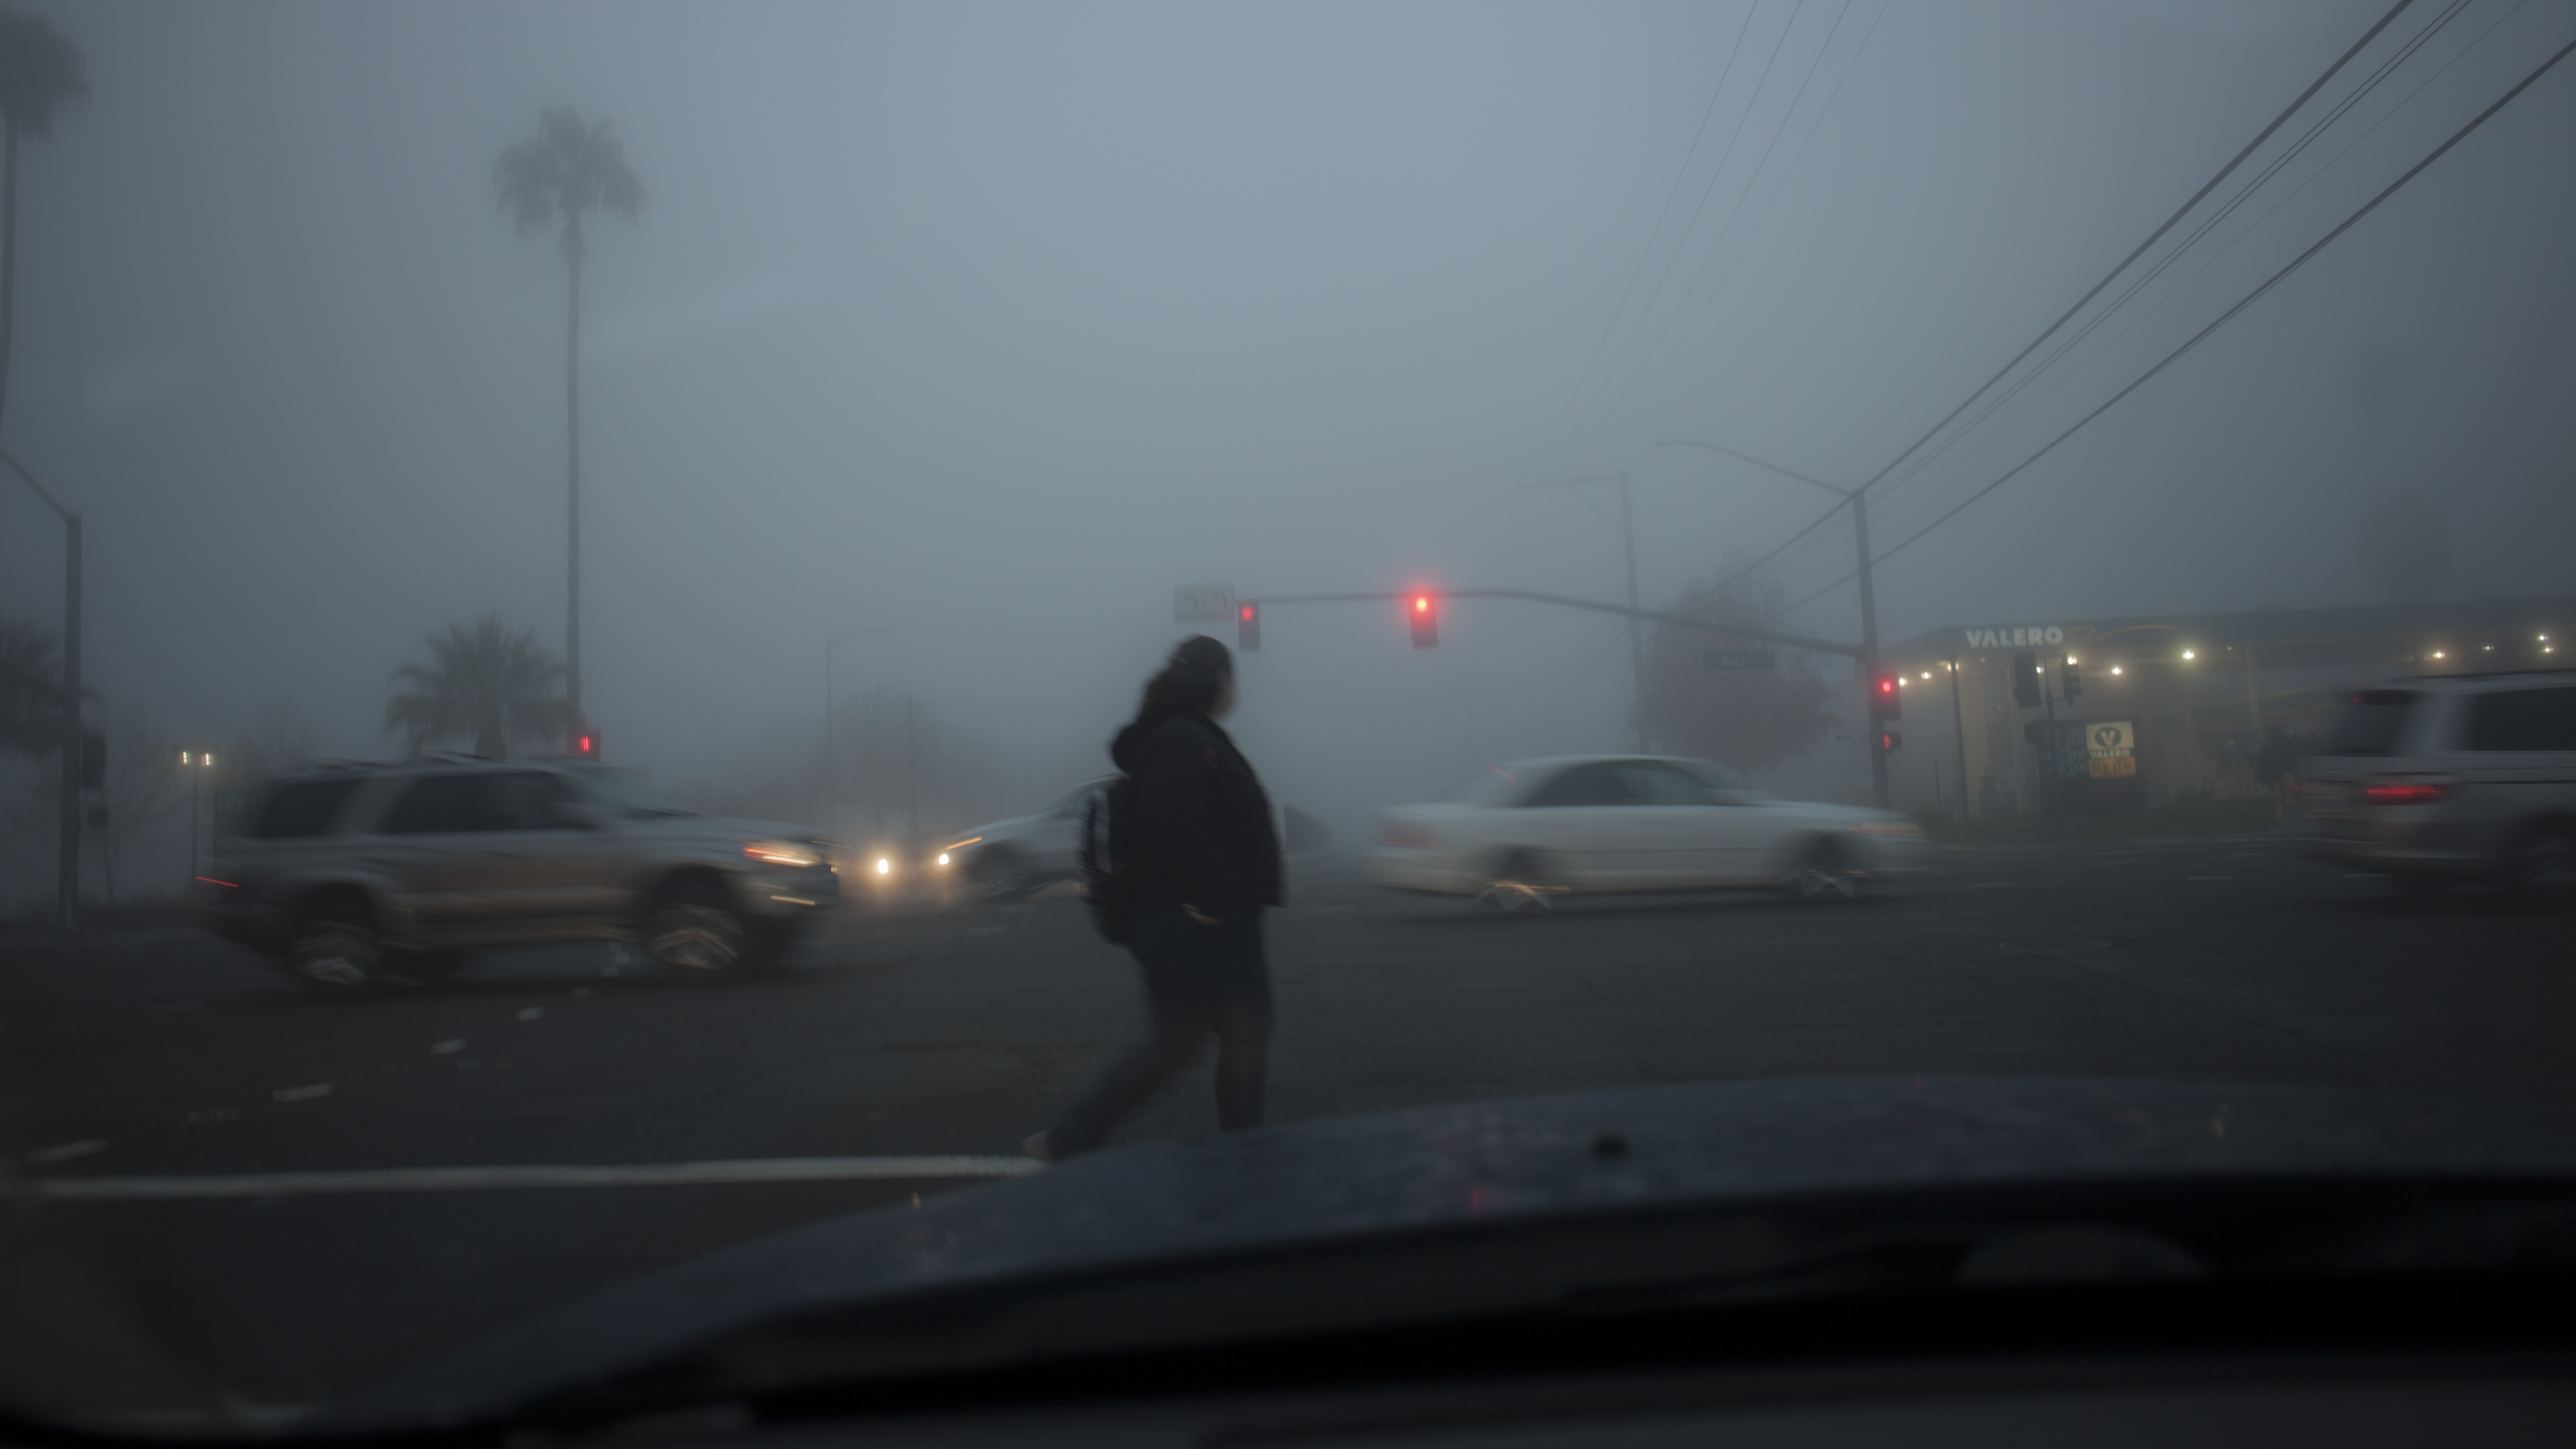
snow, fog, street, morning, driving, windshield, weather, crosswalk, 2015, figure, 365, stoppedintraffic, 3652015imstillstanding, atmospheric phenomenon